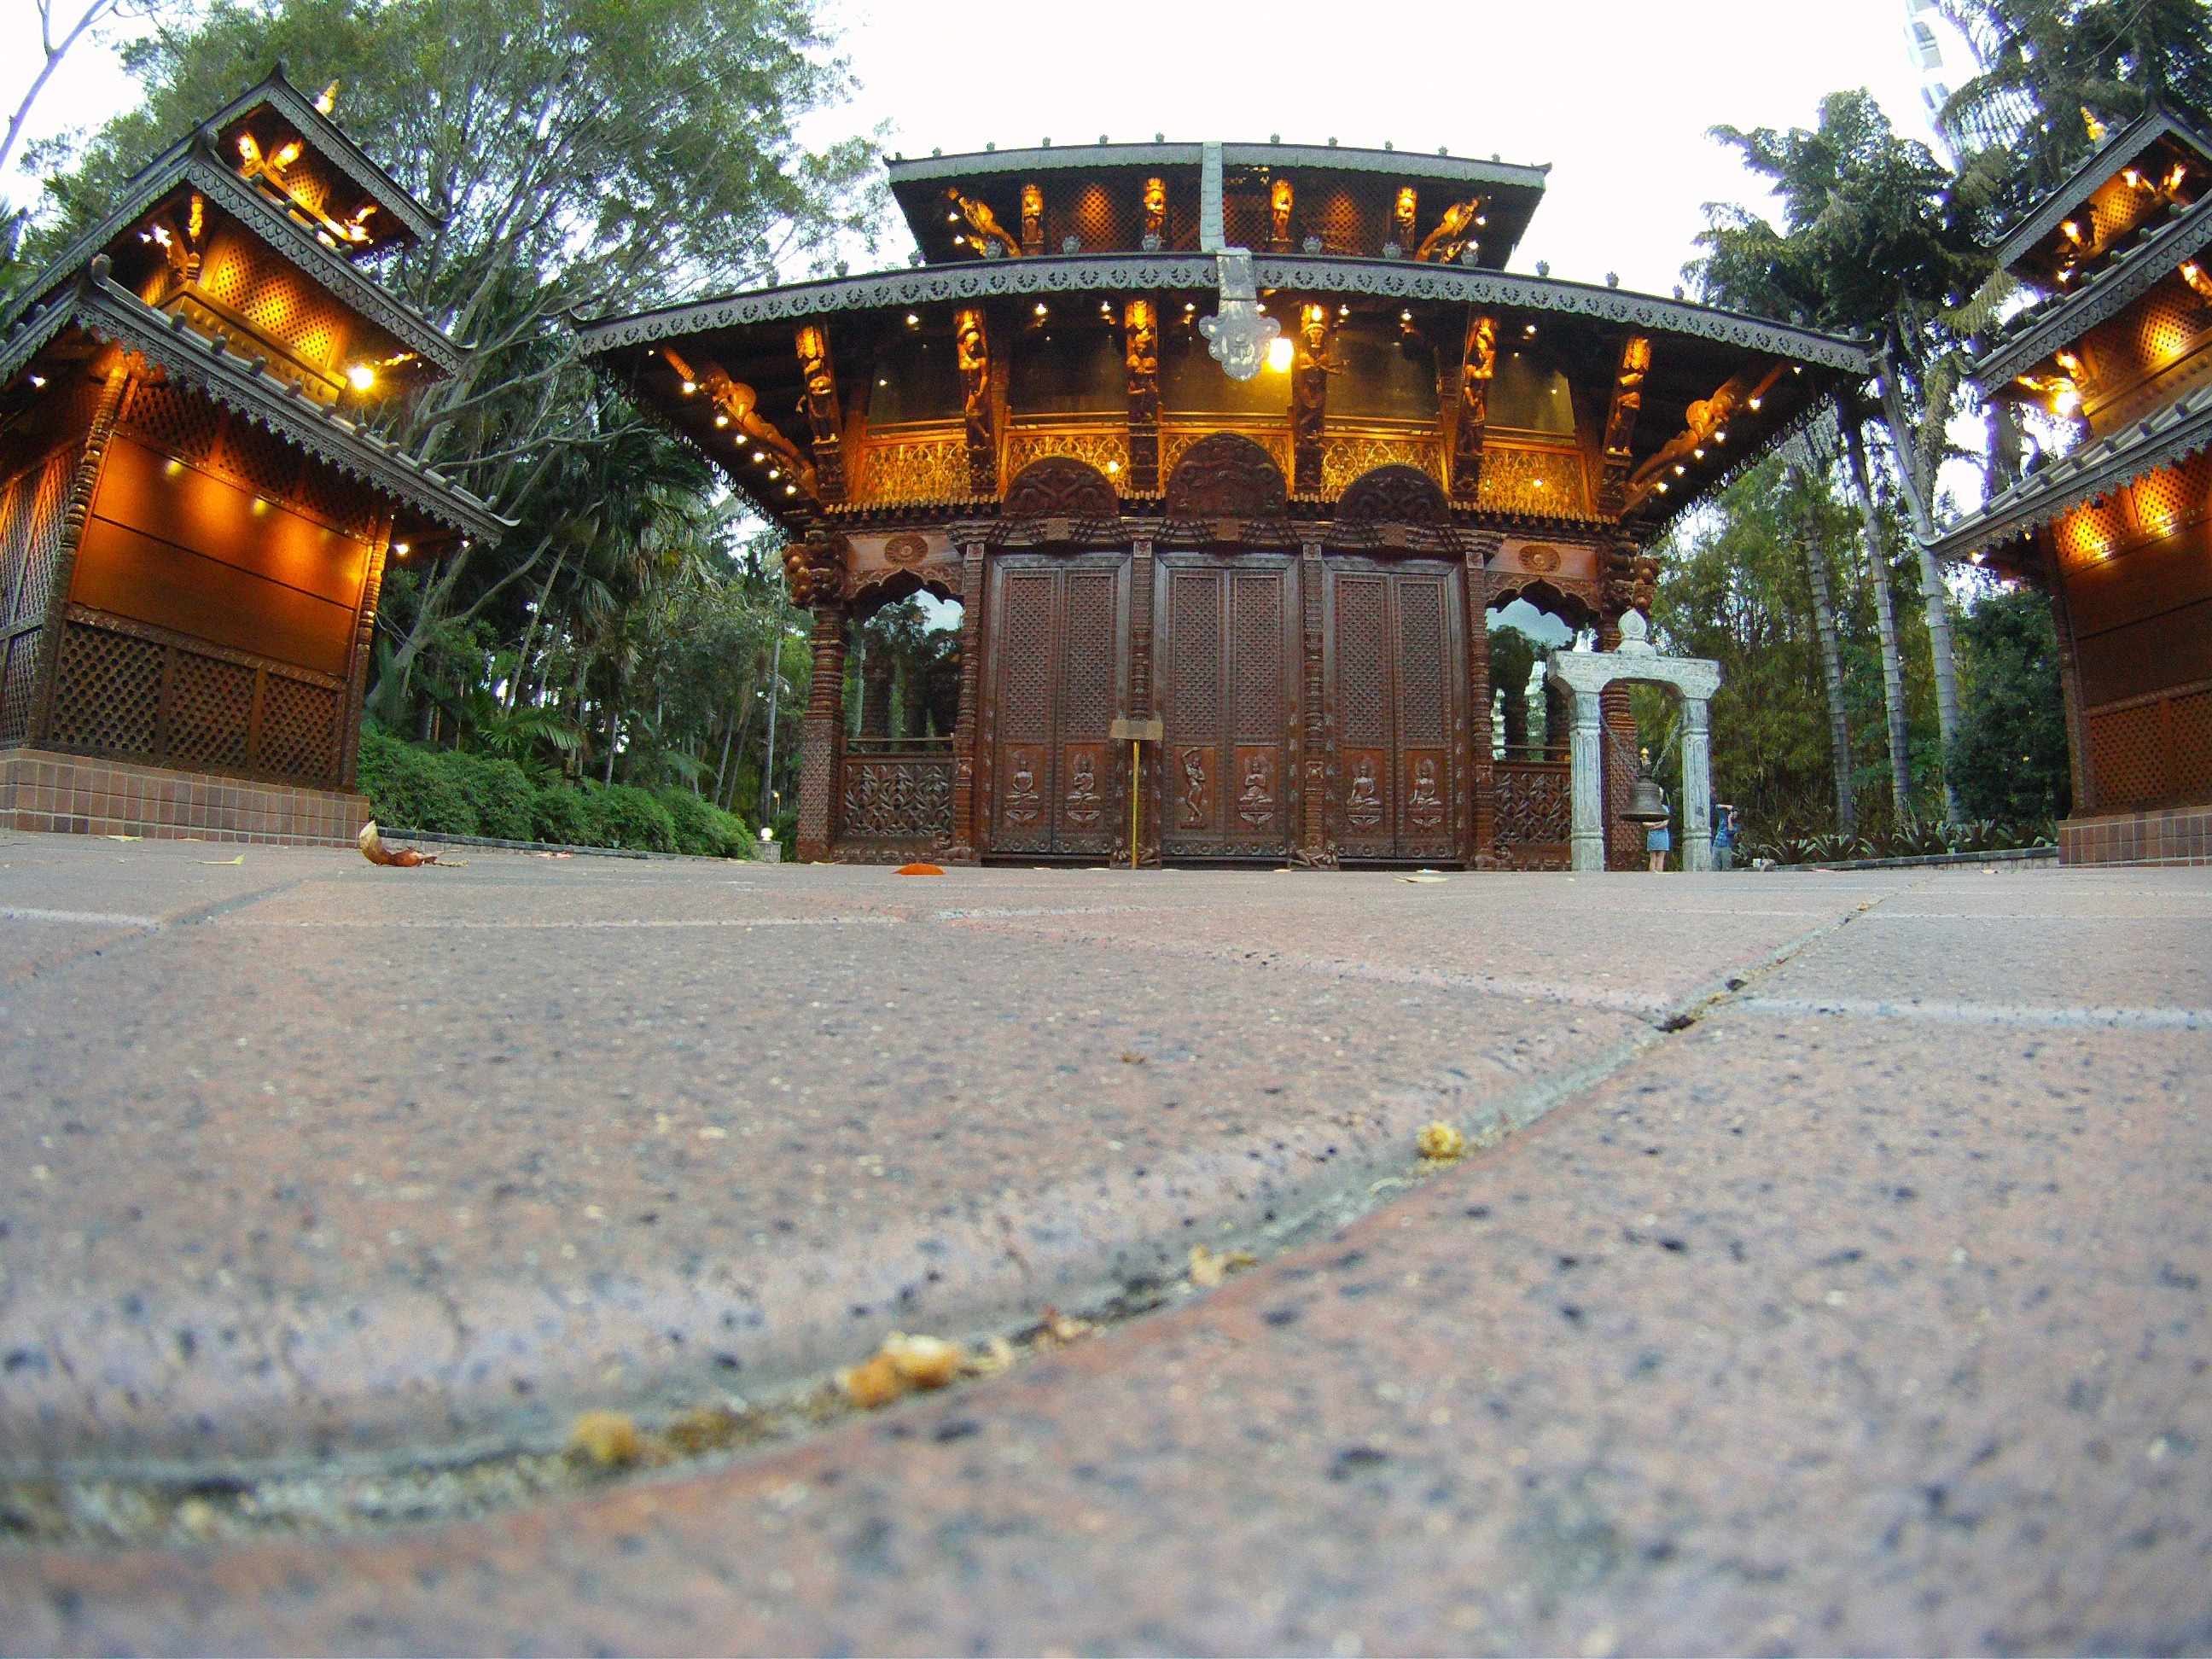
architecture, structure, building, buddhist, landmark, historic, tourism, design, temple, shrine, estate, brisbane, architecture design, shinto shrine, south bank